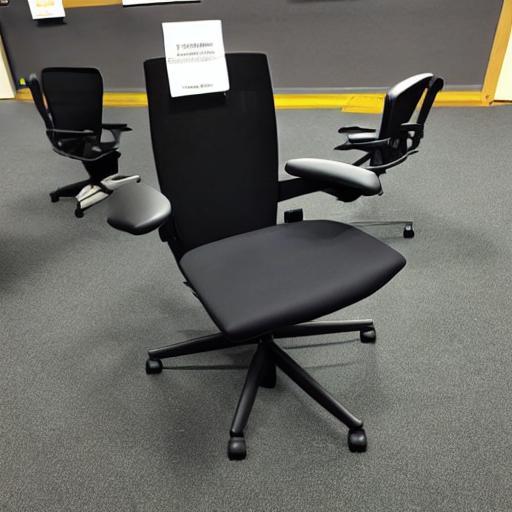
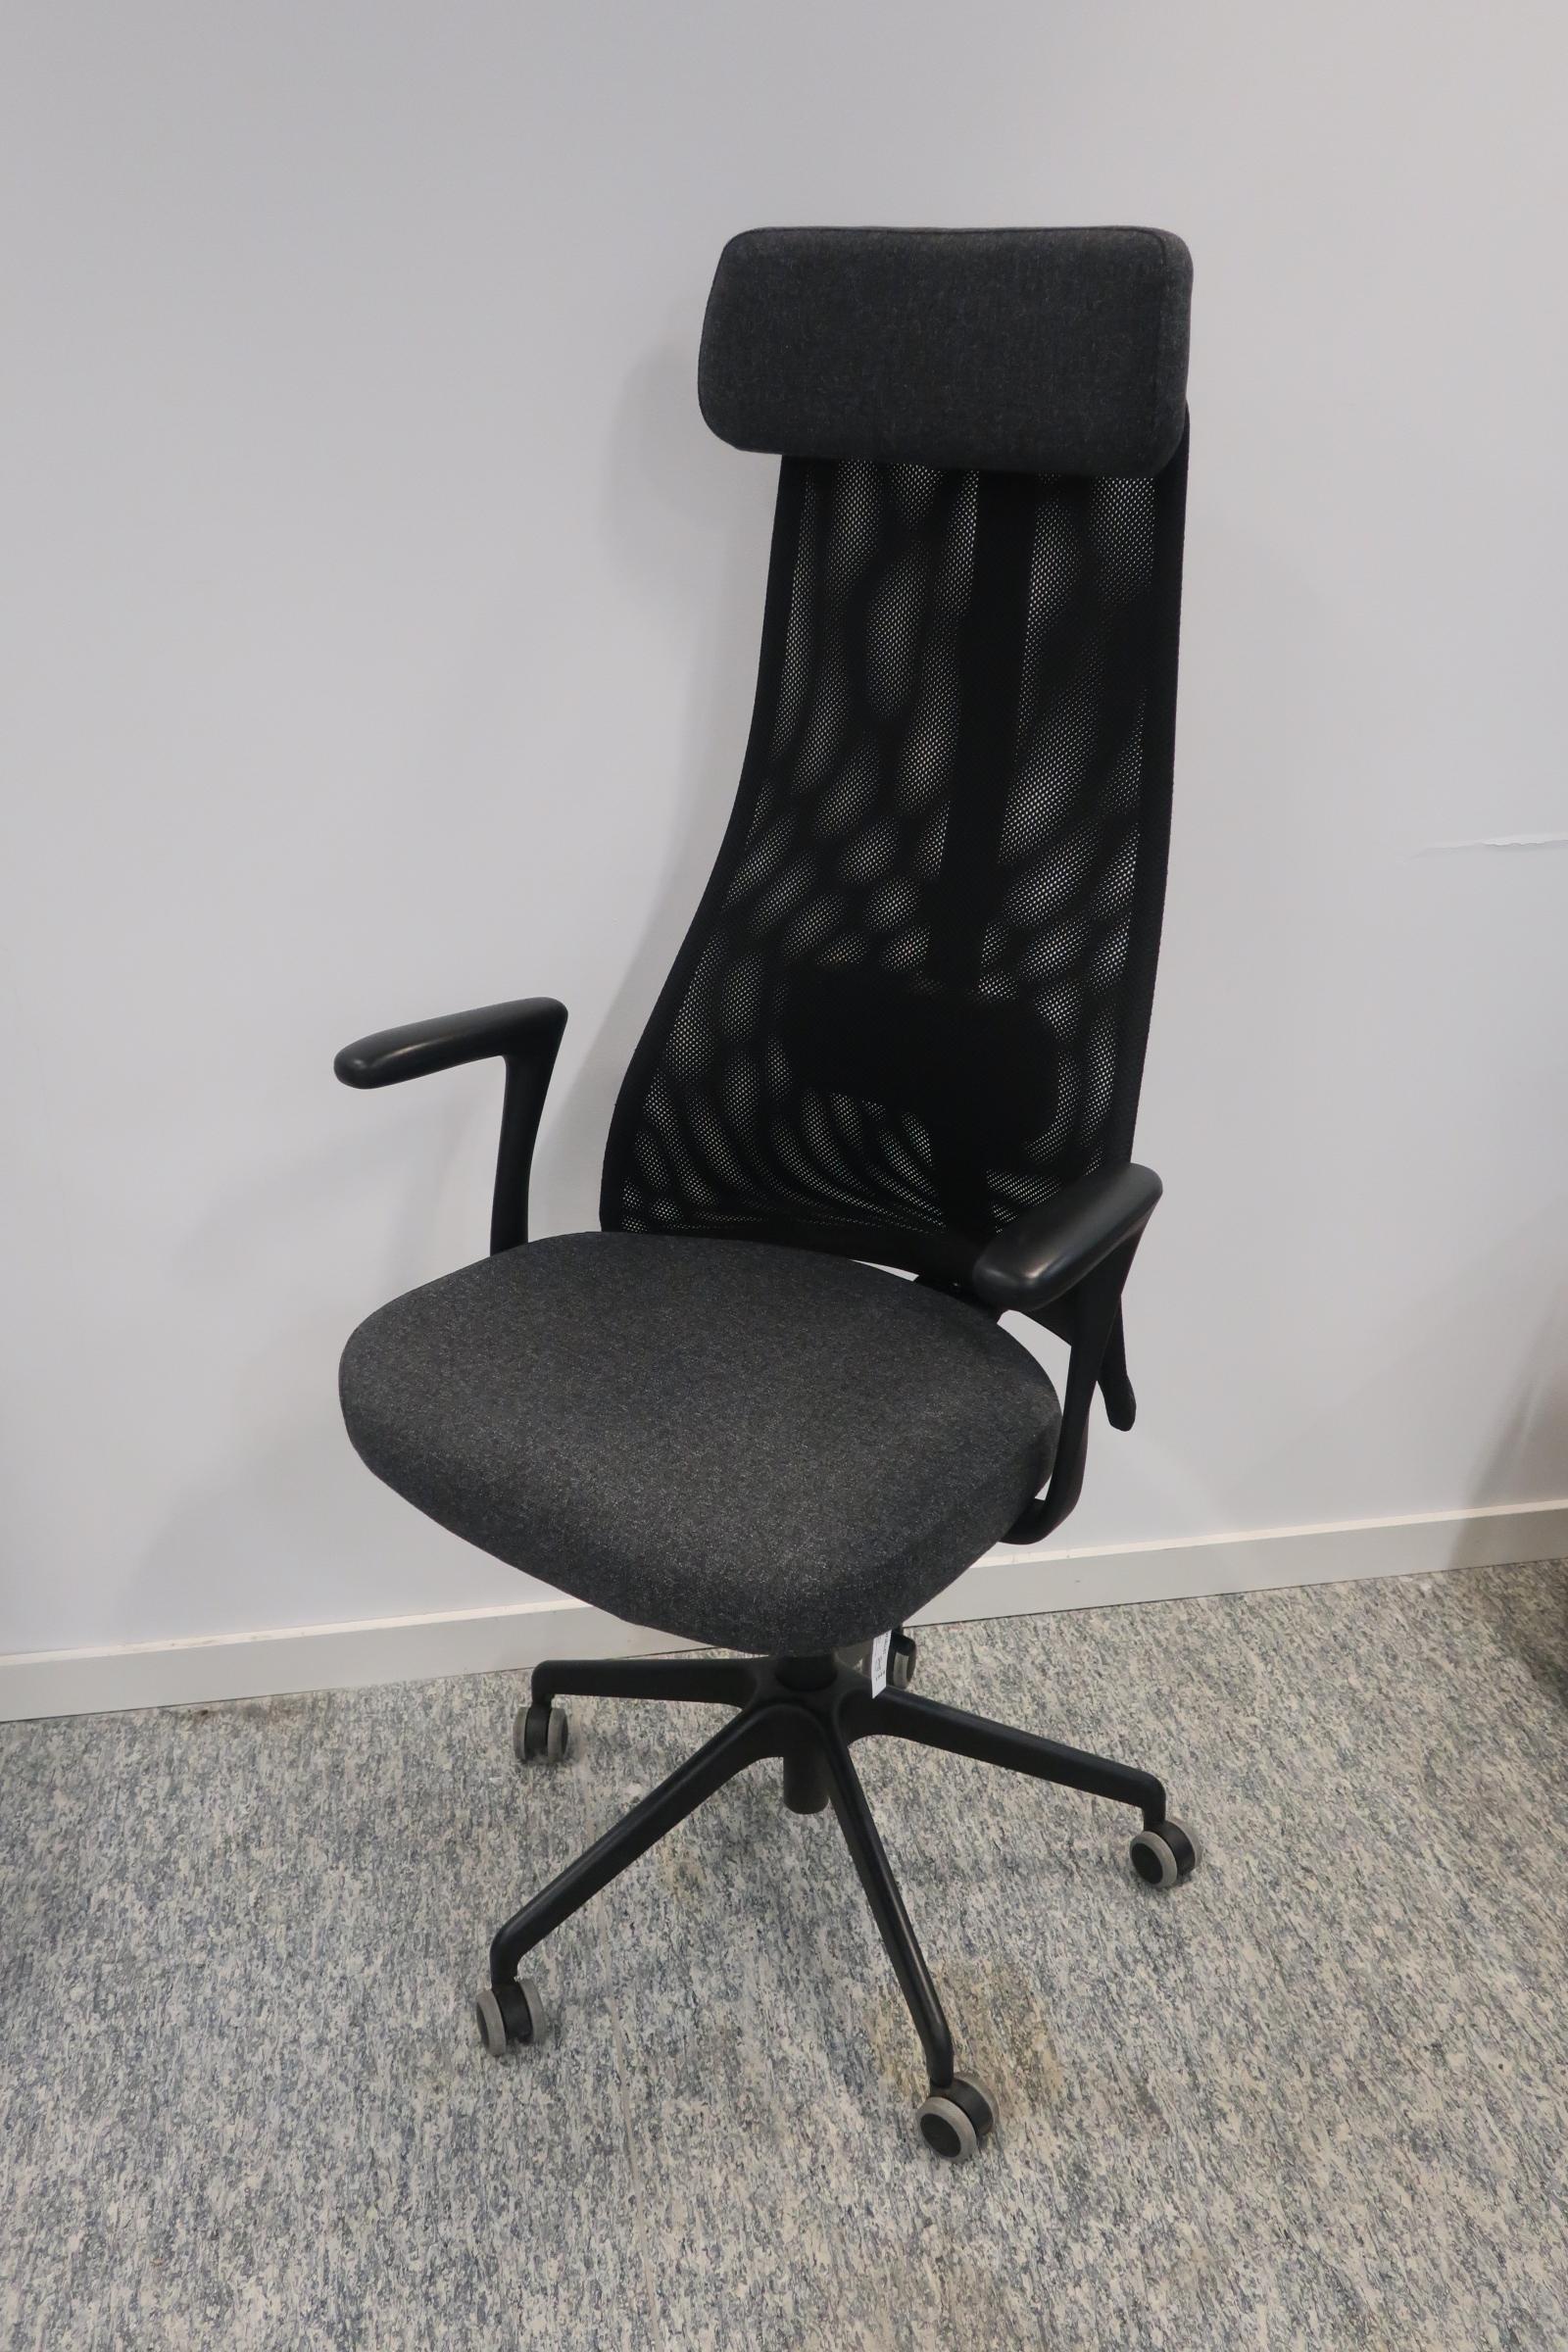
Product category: items_chair
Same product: no